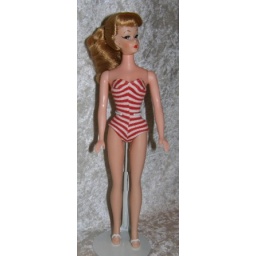
Bonnie in original red & white striped swimsuit